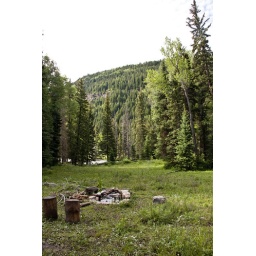
View from the cabin - the white river is in the background.